Errol Frank Stoové

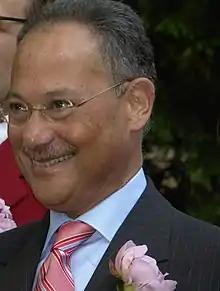
Errol Frank Stoové

Errol Frank "Erry" Stoové (born 1947 in Surabaya, then in the Dutch East Indies) is a Dutch executive.